Col de l'Iseran

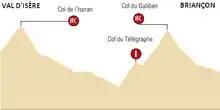
stage 9 in 2007

Col de l'Iseran was crossed in 2007 in stage 9, which started from Val-d'Isère and went to Briançon on 17 July. The Tour crossed the climb once again in the 2019 edition, in Stage 19 to Tignes. However, due to adverse weather conditions on the ascent to Tignes, the stage was truncated with times for the general classification being taken at the summit of the Col de l'Iseran.